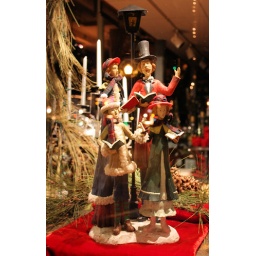
window display in Georgetown, Texas. Christmas lights reflected on the glass